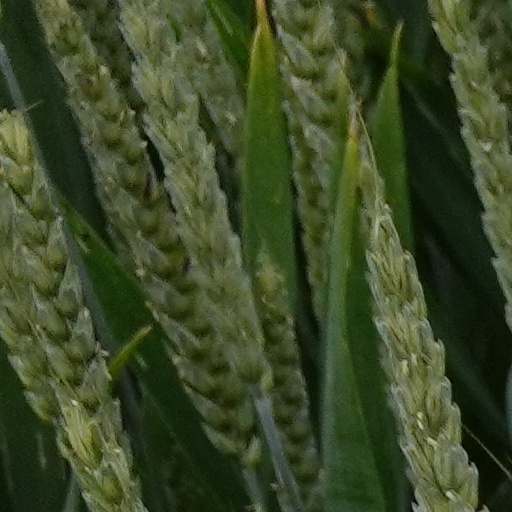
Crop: wheat